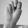
ASL letter: N